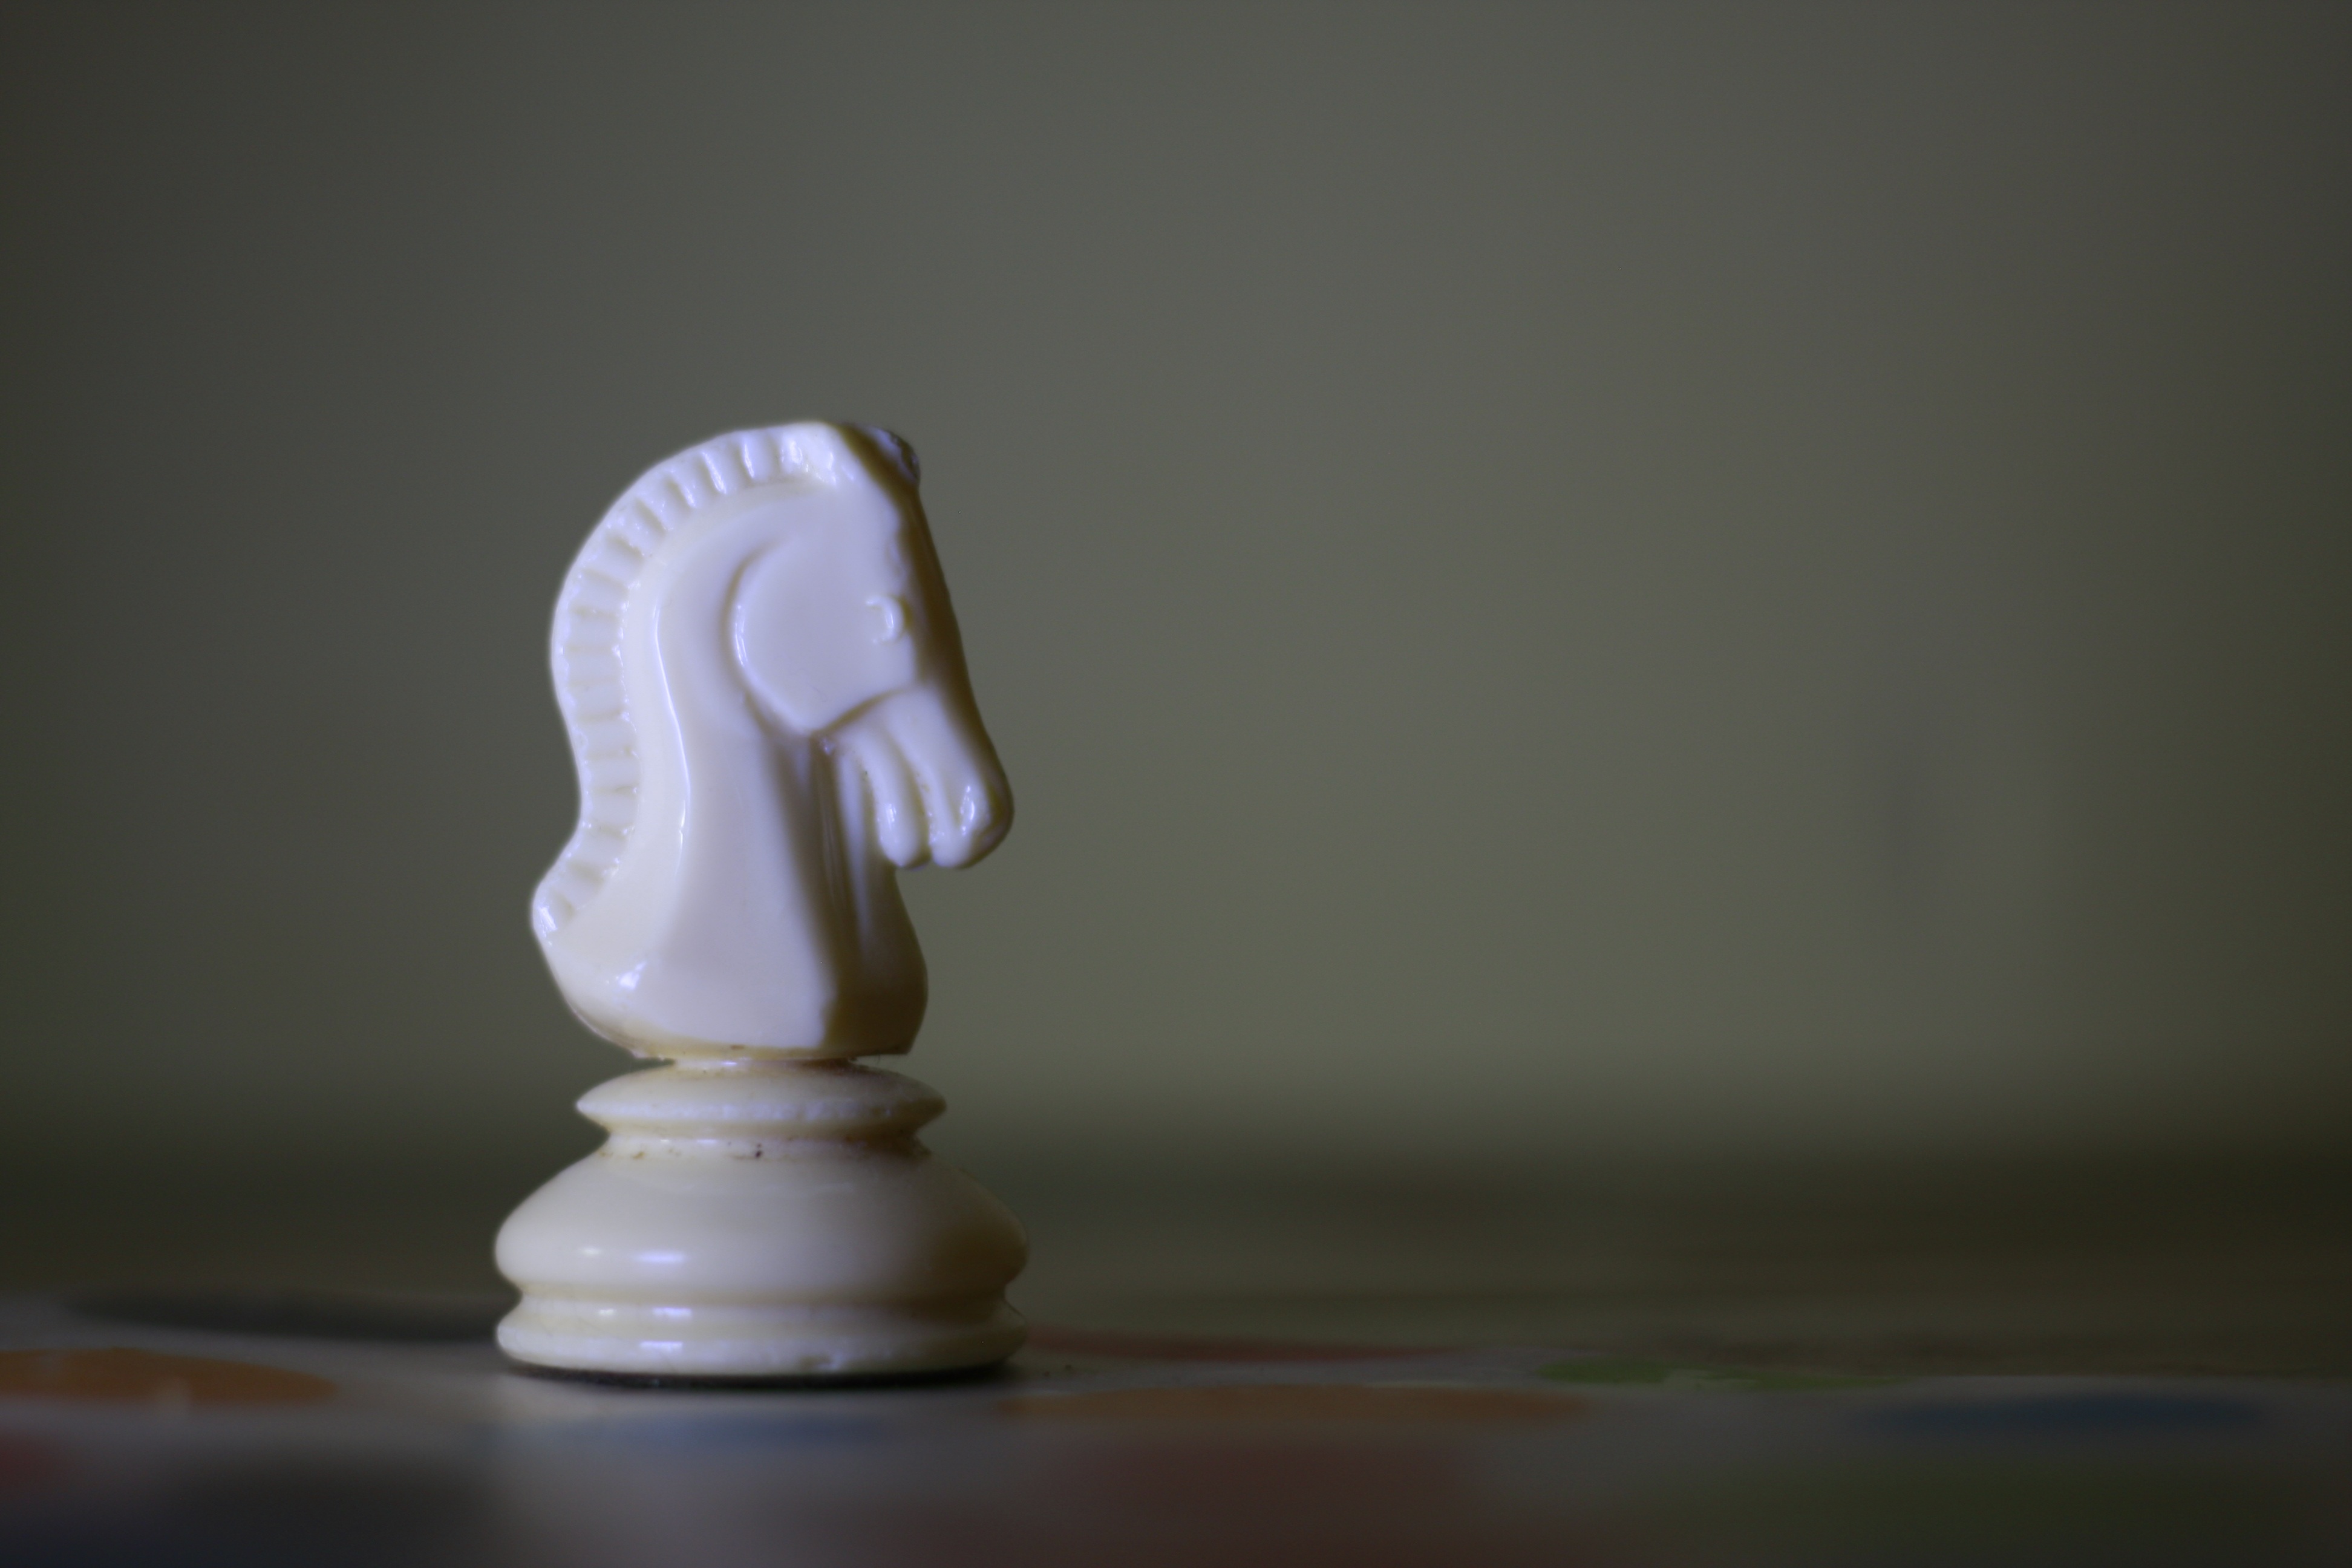
board, white, sport, game, play, statue, symbol, horse, lighting, sculpture, art, chess, strategy, figurine, icon